Belgrade bypass

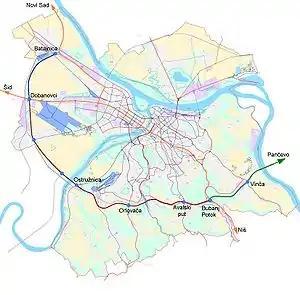

The Belgrade bypass or Belgrade city road bypass is a U-shaped, 78-km long motorway partially encircling the city of Belgrade, the capital of Serbia.